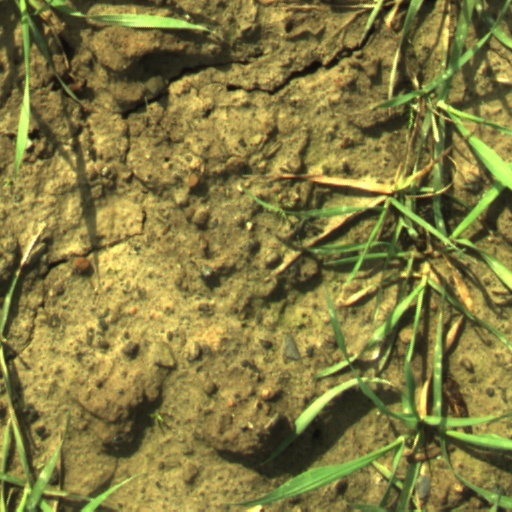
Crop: wheat